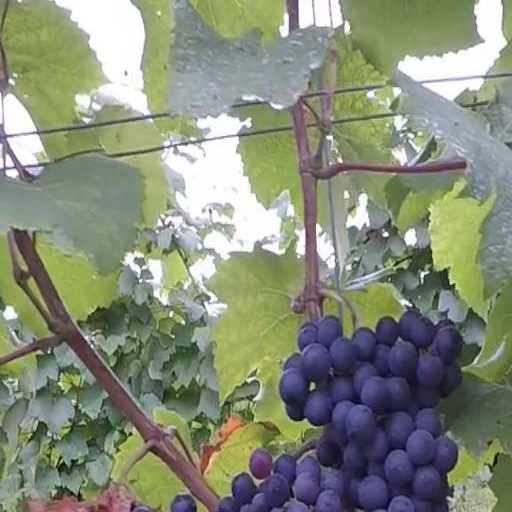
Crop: grape